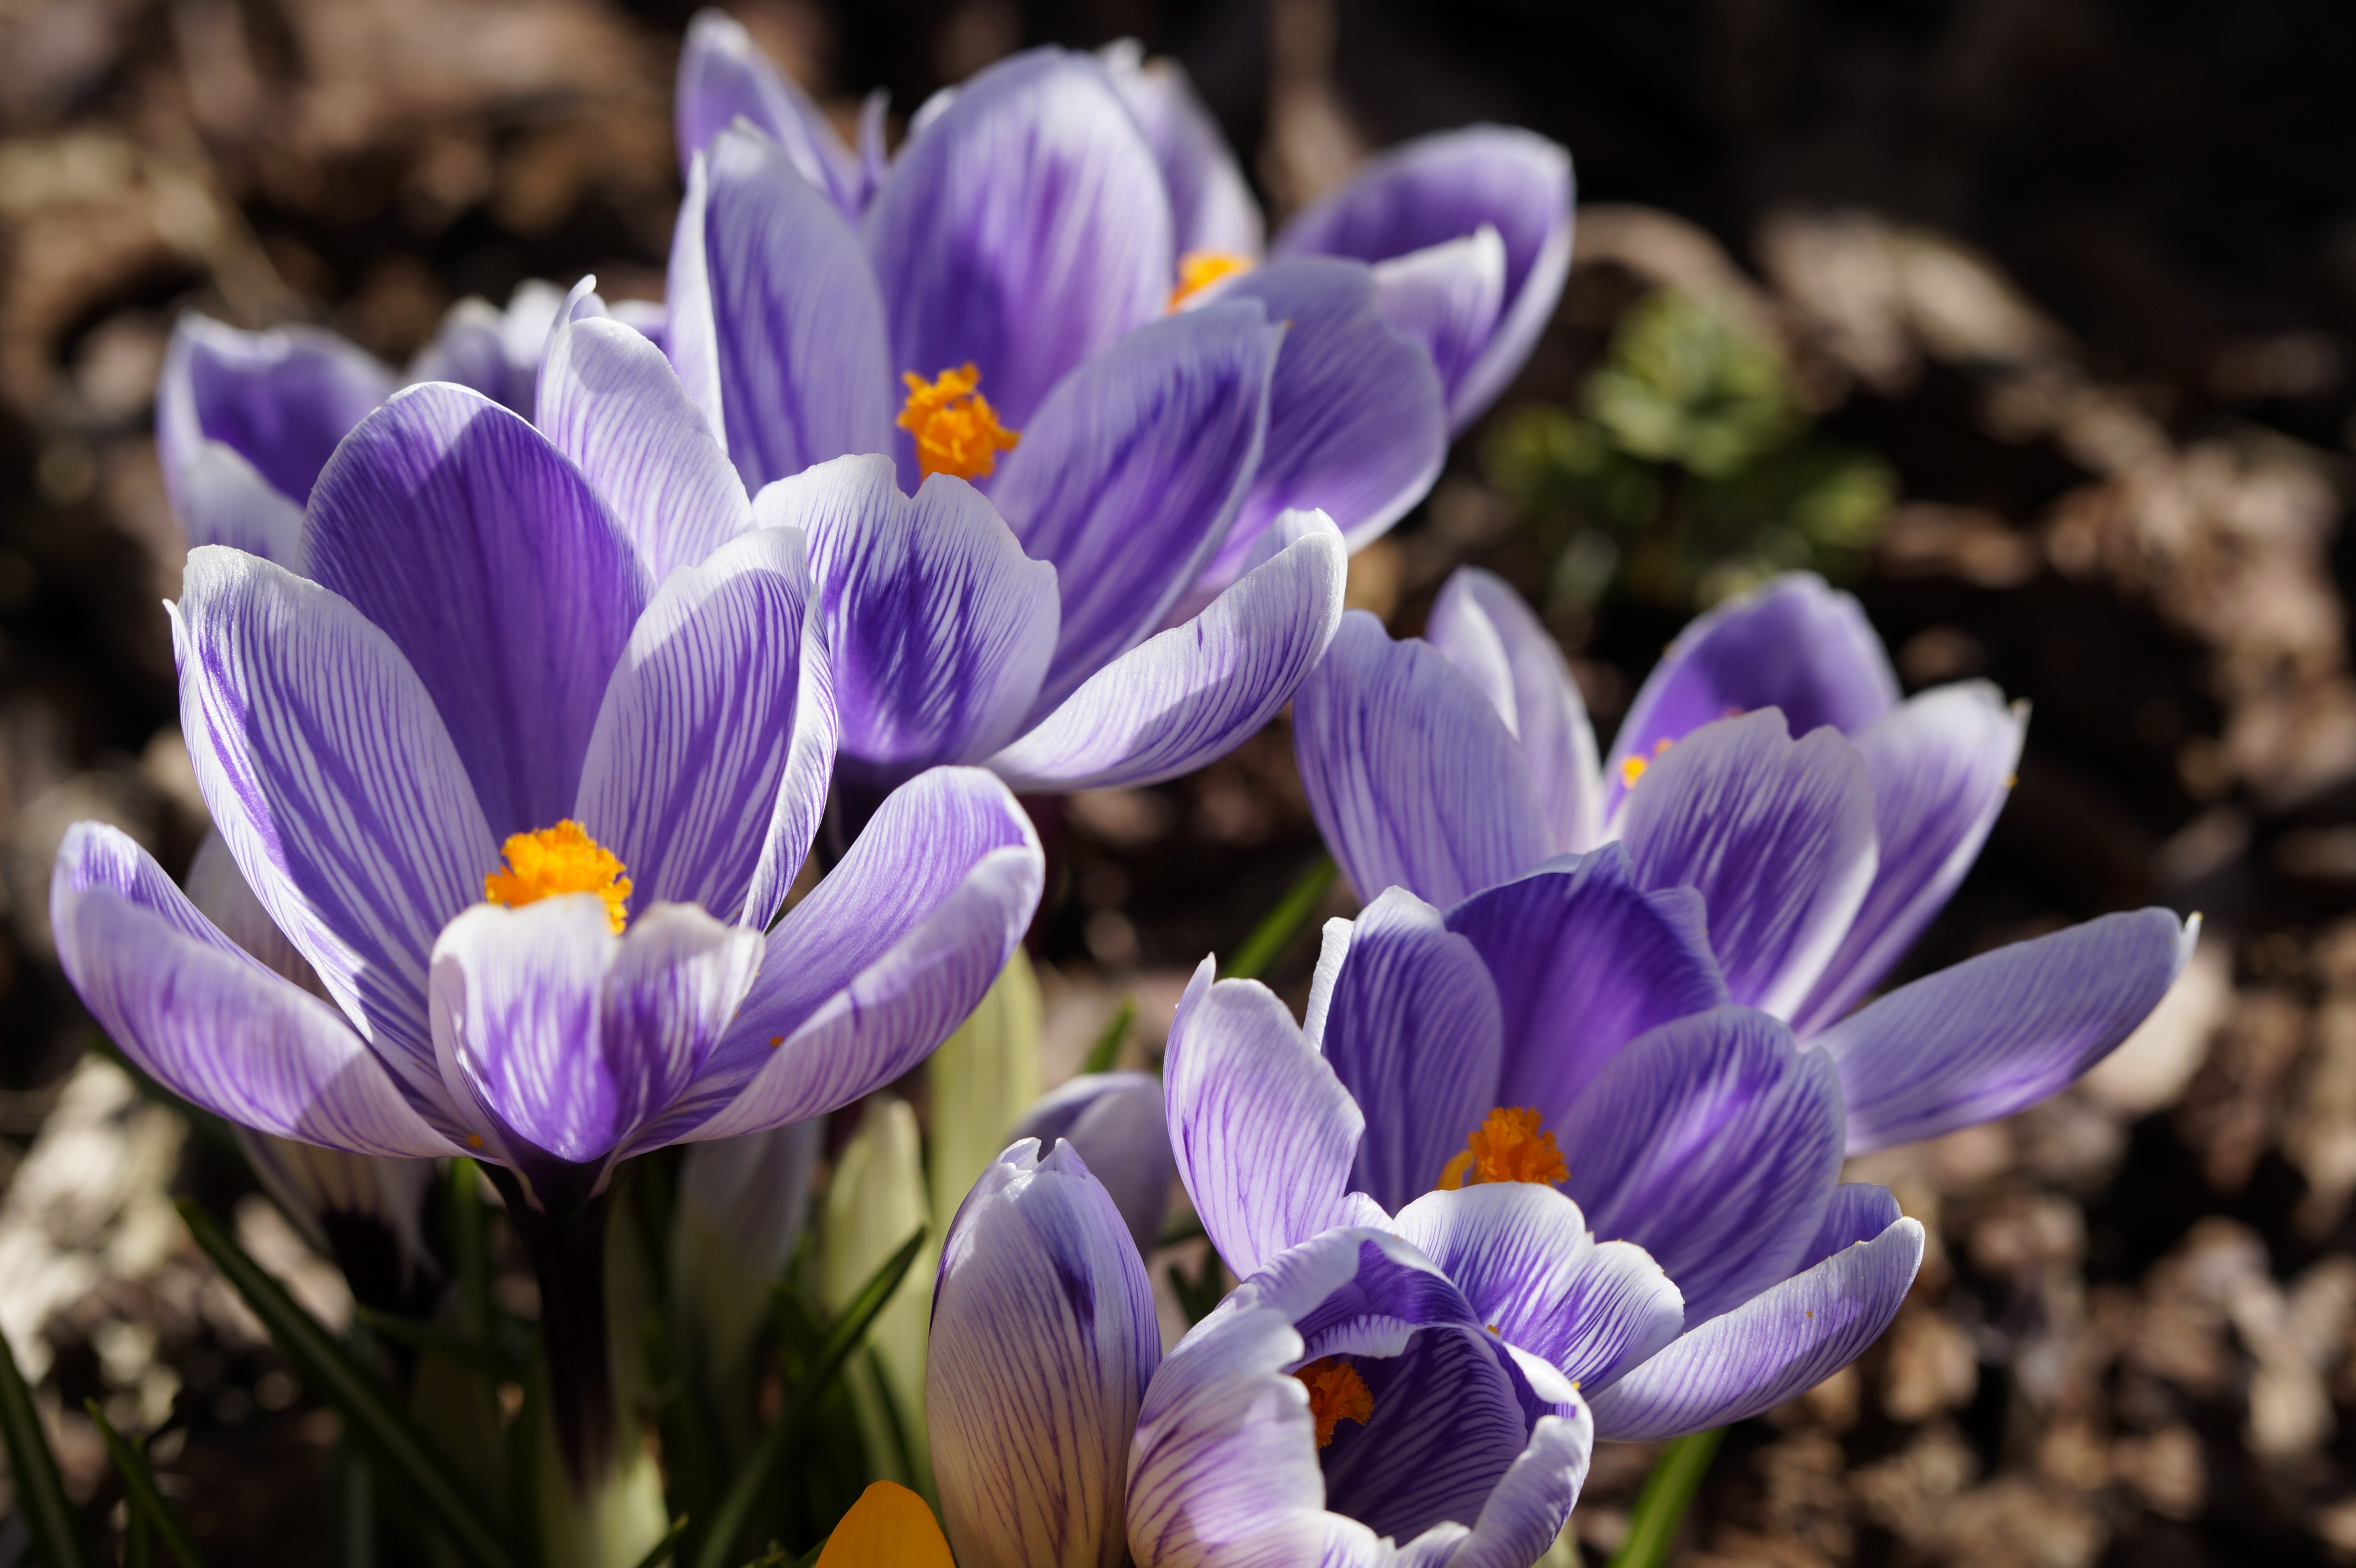
nature, blossom, plant, flower, petal, bloom, spring, color, botany, blue, colorful, close, flora, wildflower, flowers, eye, bright, crocus, spring crocus, macro photography, harbinger of spring, flowering plant, blue violet, bright colours, land plant, iris family